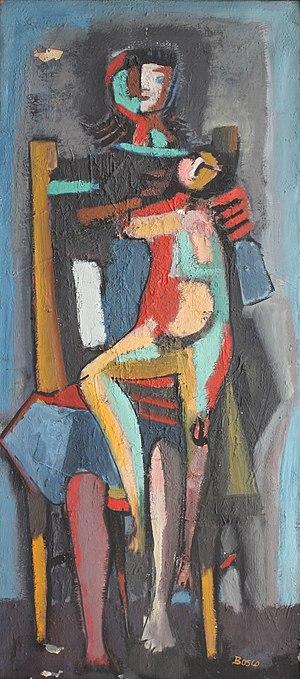
La Mère et l’enfant, 1945, h-t, 115 x 51 cm
Pierre Bosco, né le 29 janvier 1909 à Visco, dans la province d'Udine, et mort le 3 mars 1993 à Vernouillet, est un peintre français d'origine italienne. Il est surtout connu dans les années 1970 comme le peintre du sport et des courses de chevaux. Sa technique employant des empâtements colorés le rapproche parfois de la sculpture.